Mickey (1918 film)

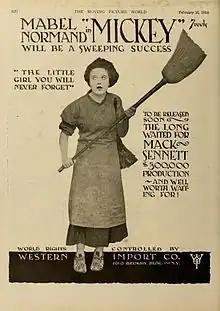

Mickey is an adult orphan who has been raised since girlhood in poverty near Feather River, California, by an unsuccessful miner, Joe Meadows, and his housekeeper, Minnie. Mickey is the free-spirited, uncultured daughter of the miner's deceased partner. Joe took charge of Mickey at her dying mother's request.